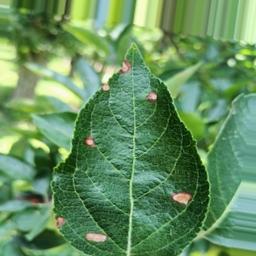
Label: Alternaria